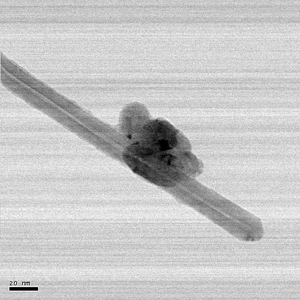
Image réalisée par microscopie électronique en transmission à balayage (STEM) d'un nanotube de carbone multiparoi.
Les nanotubes de carbone sont une forme allotropique du carbone appartenant à la famille des fullerènes. Ils sont composés d'un ou plusieurs feuillets d'atomes de carbone enroulés sur eux-mêmes formant un tube. Le tube peut être fermé ou non à ses extrémités par une demi-sphère. On distingue les nanotubes de carbone simple-feuillet et multi-feuillets.